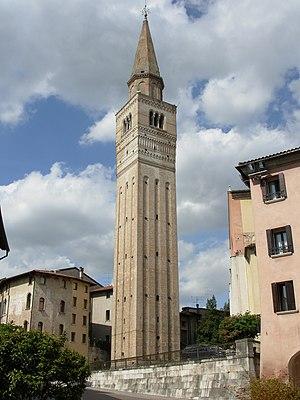
Pordenone est une ville italienne d'environ 55 000 habitants, chef-lieu de la province de Pordenone dans la région autonome du Frioul-Vénétie Julienne.